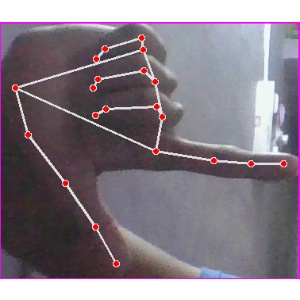
अक्षर: ख